Virivore

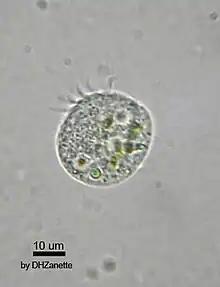
"Halteria" sp. A species capable of virivory

The first described virovore was a small marine flagellate that was shown to ingest and digest virus particles. Subsequently, numerous studies directly and indirectly demonstrated the consumption of virions. In 2022, DeLong et al. showed that over the course of two days, the ciliates "Halteria" and "Paramecium" reduced chlorovirus plaque-forming units by up to two orders of magnitude, supporting the idea that nutrients were transferred from the viruses to consumers.